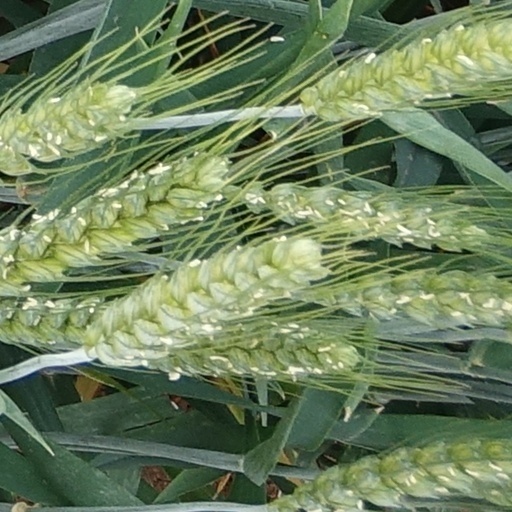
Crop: wheat